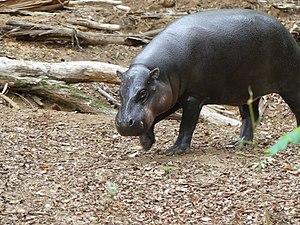
La Réserve Zoologique de Calviac est un parc zoologique privé français à but non lucratif situé en Dordogne, à Calviac-en-Périgord, près de Sarlat, au lieu-dit « Sous le Roc ».